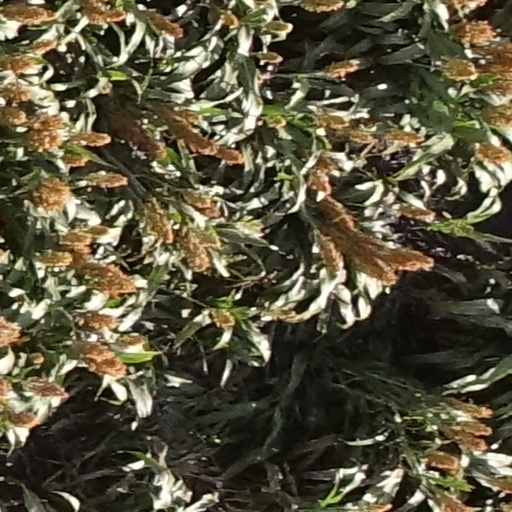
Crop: sorghum